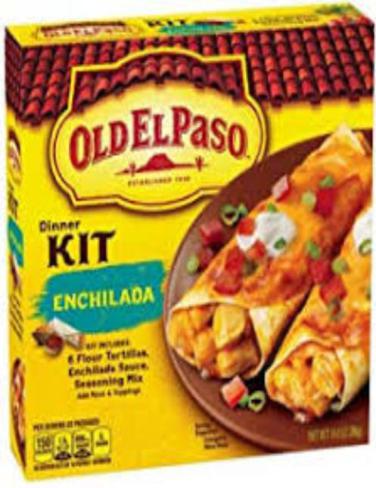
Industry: Food